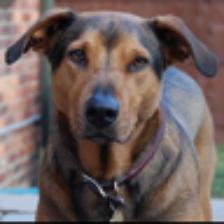
Label: NonHuman